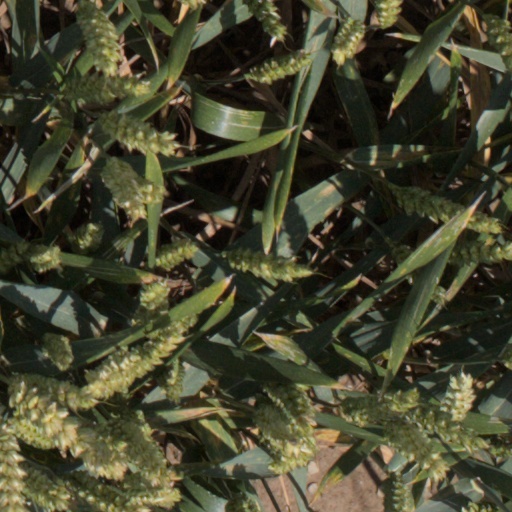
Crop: wheat